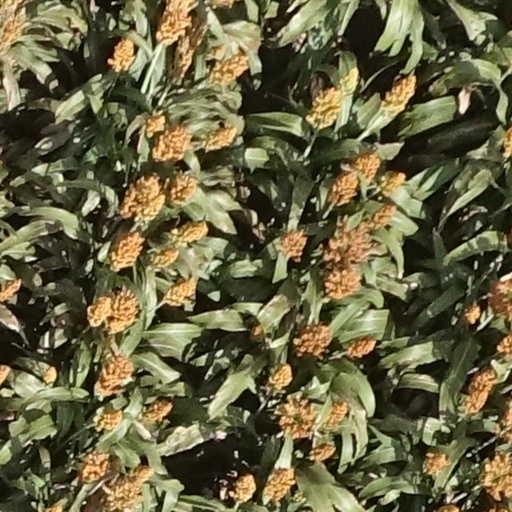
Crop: sorghum